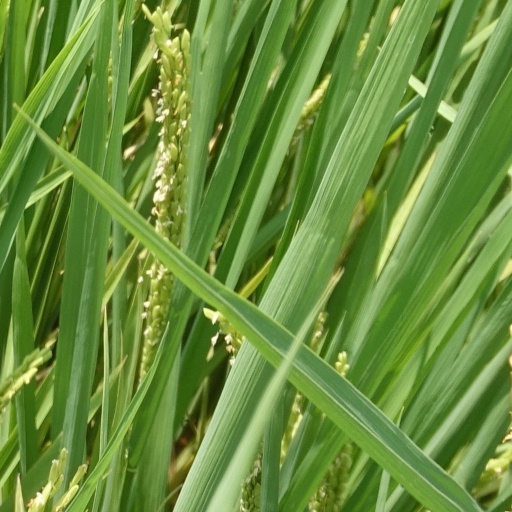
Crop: rice